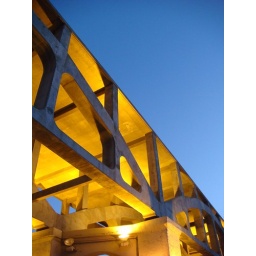
A bridge over the Thompson river in Nashville TN, at night, illuminated to gold.